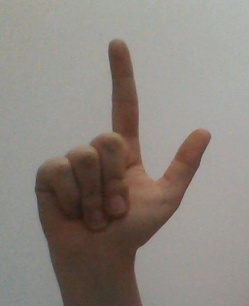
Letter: laam